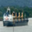
Label: ship